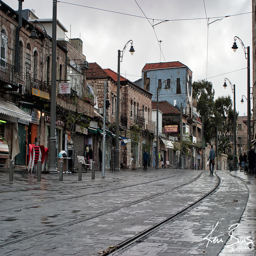
the new part includes a local market , shops , trams and many modern traditions .